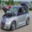
Label: automobile